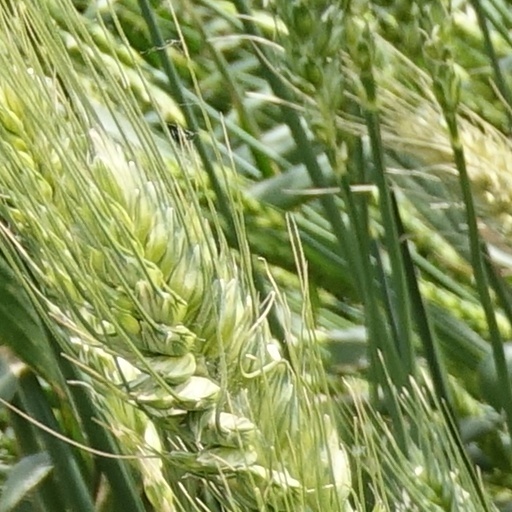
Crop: wheat